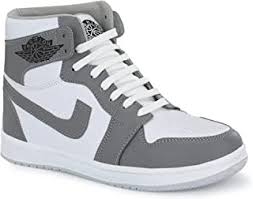
Label: Sneaker